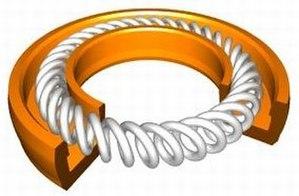
Joint Bal-Seal.
Un ressort est un organe ou pièce mécanique qui utilise les propriétés élastiques de certains matériaux pour absorber de l'énergie mécanique, produire un mouvement, ou exercer un effort ou un couple.